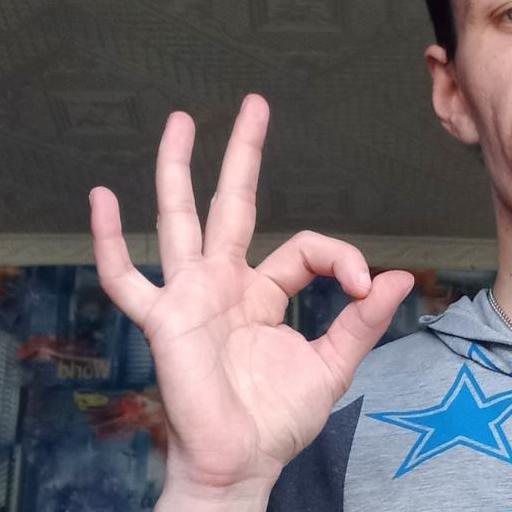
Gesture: ok